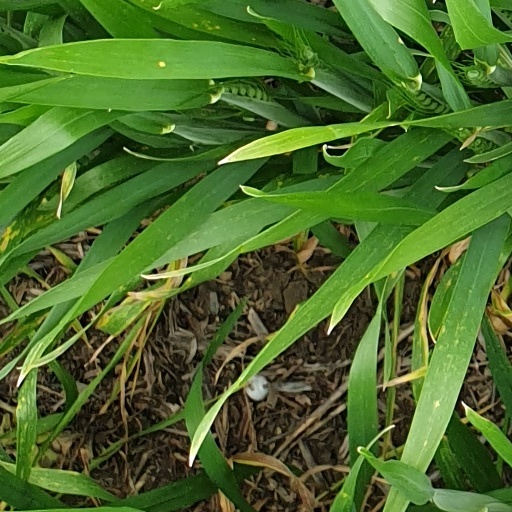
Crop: wheat